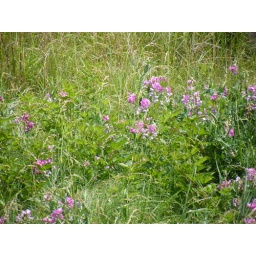
Picnic in the car on an abandoned road